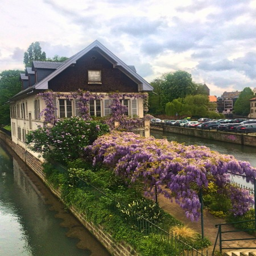
biological genus is beautiful toxic plant in the garden .